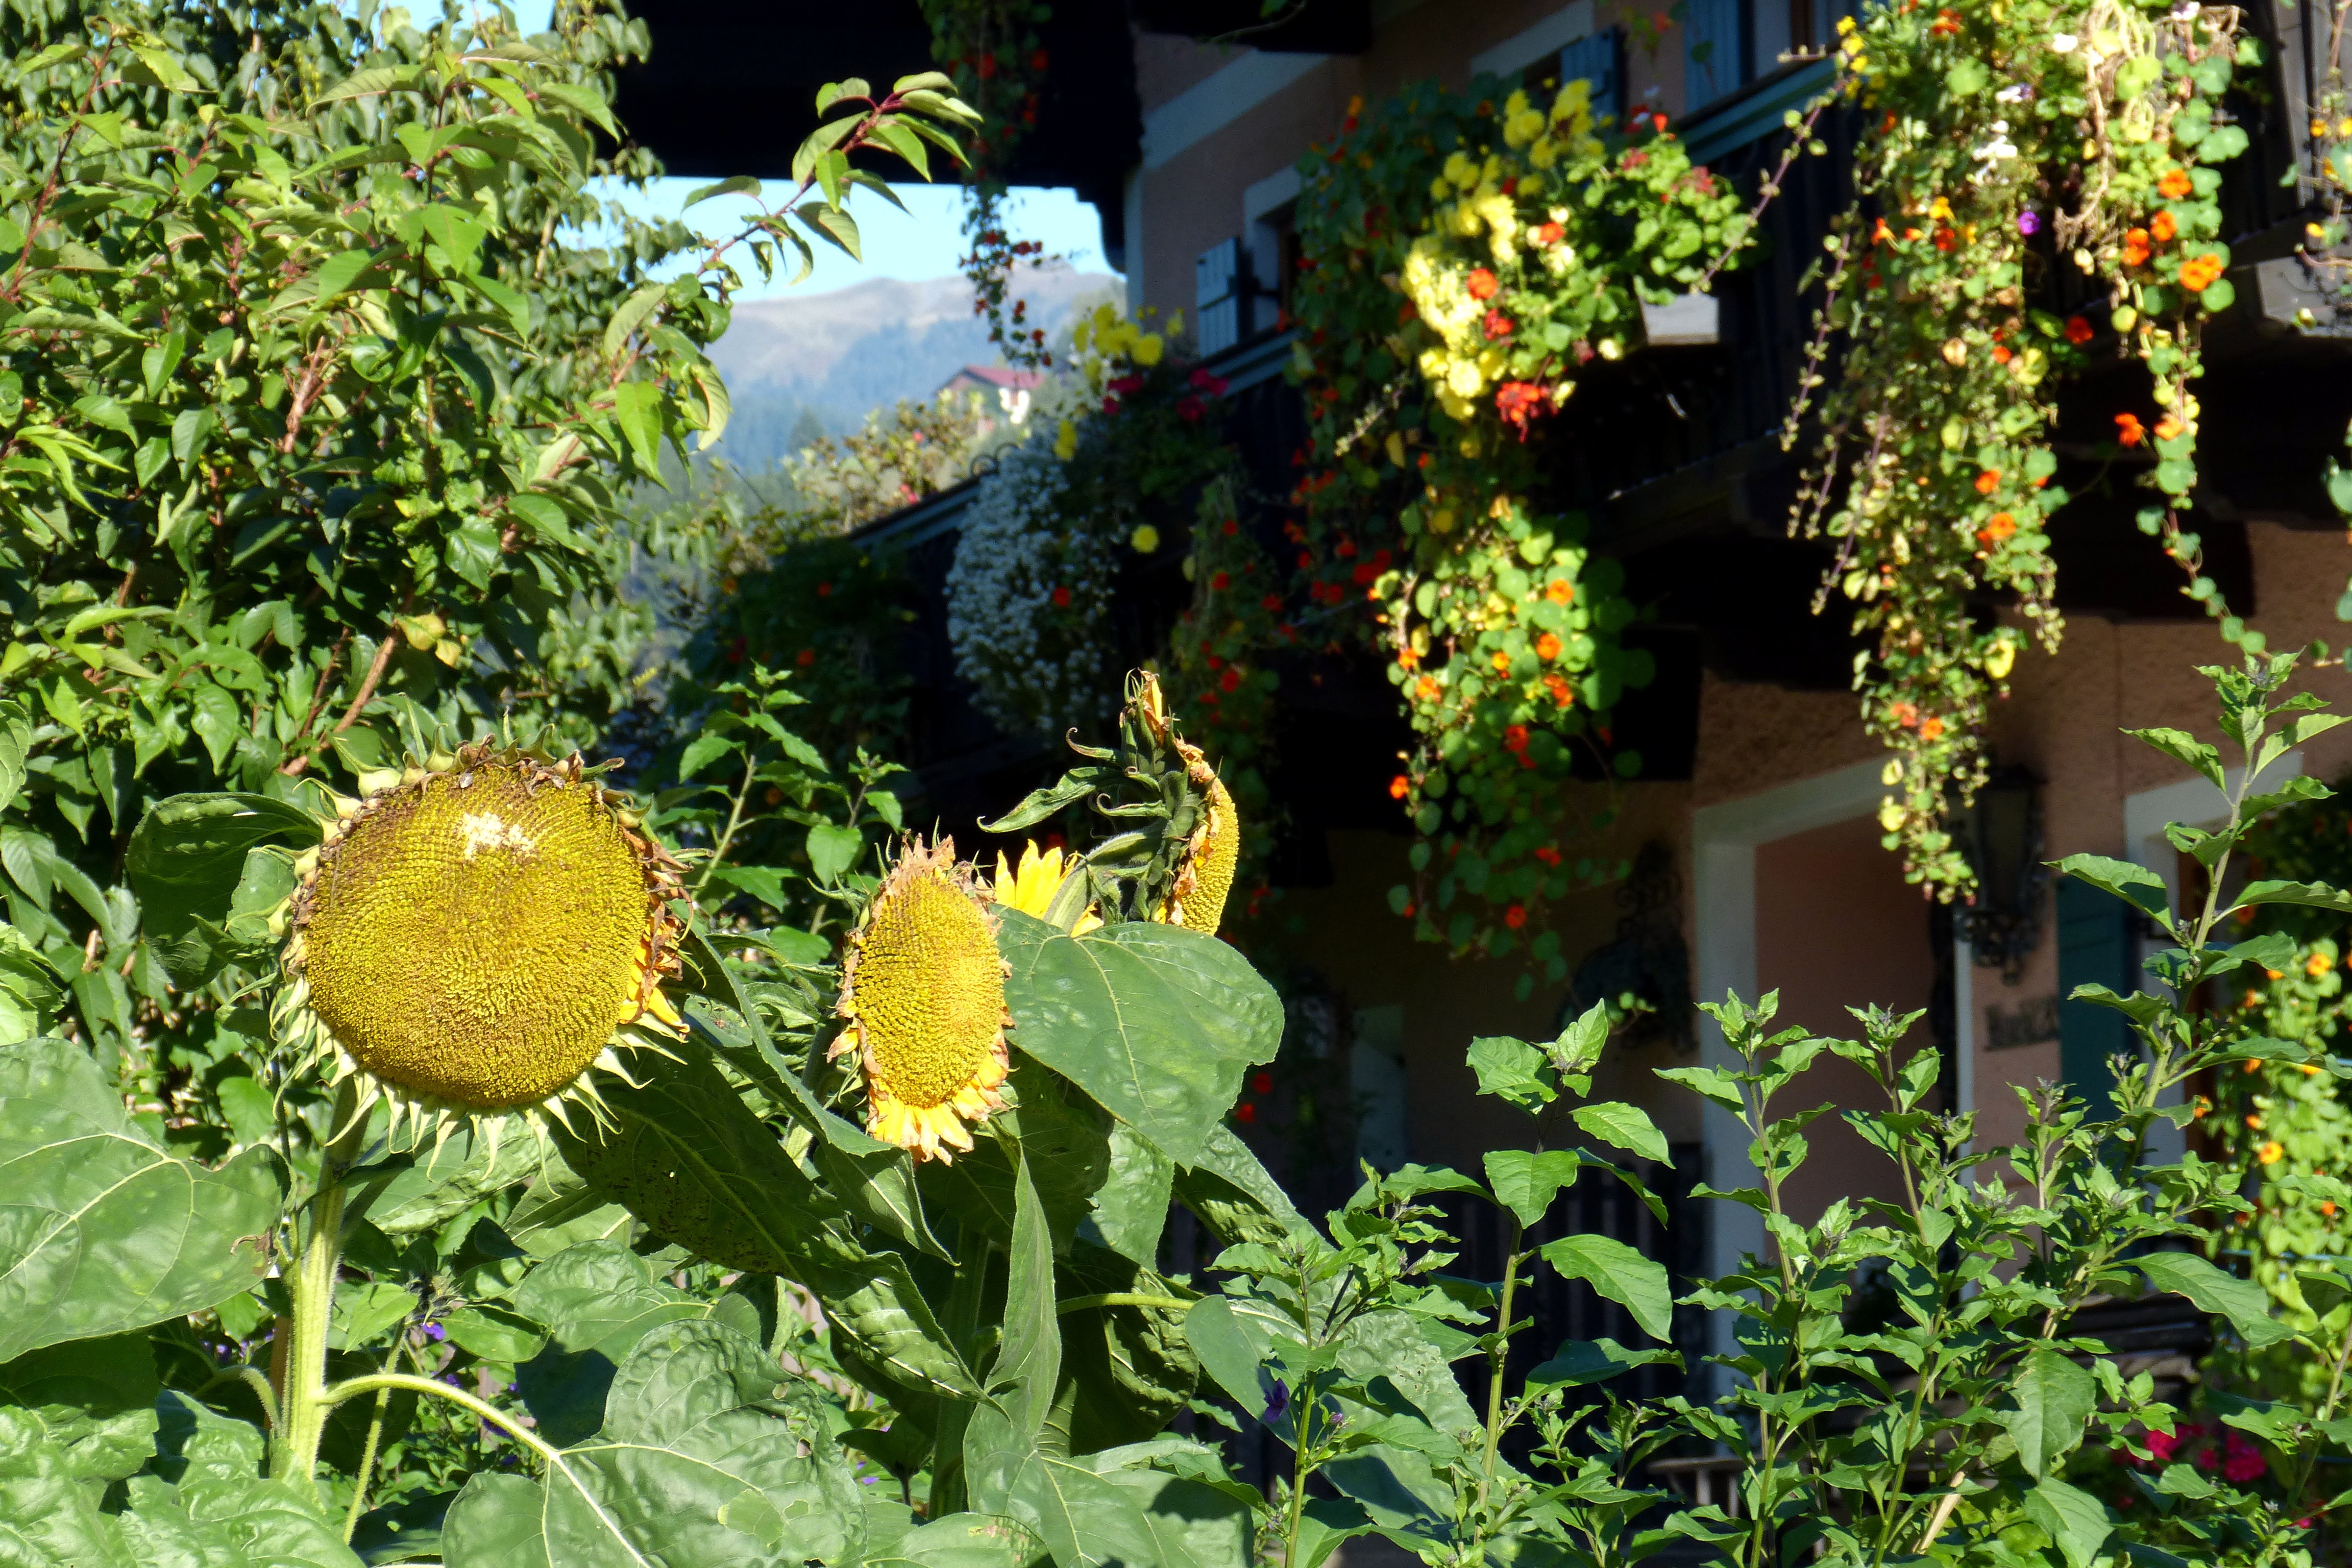
plant, flower, produce, botany, garden, flora, sunflower, huge, floristry, flourished from, flowering plant, daisy family, annual plant, land plant, flowers idyll